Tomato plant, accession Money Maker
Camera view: horizontal (90 deg, fisheye); turntable rotation: 120 degrees
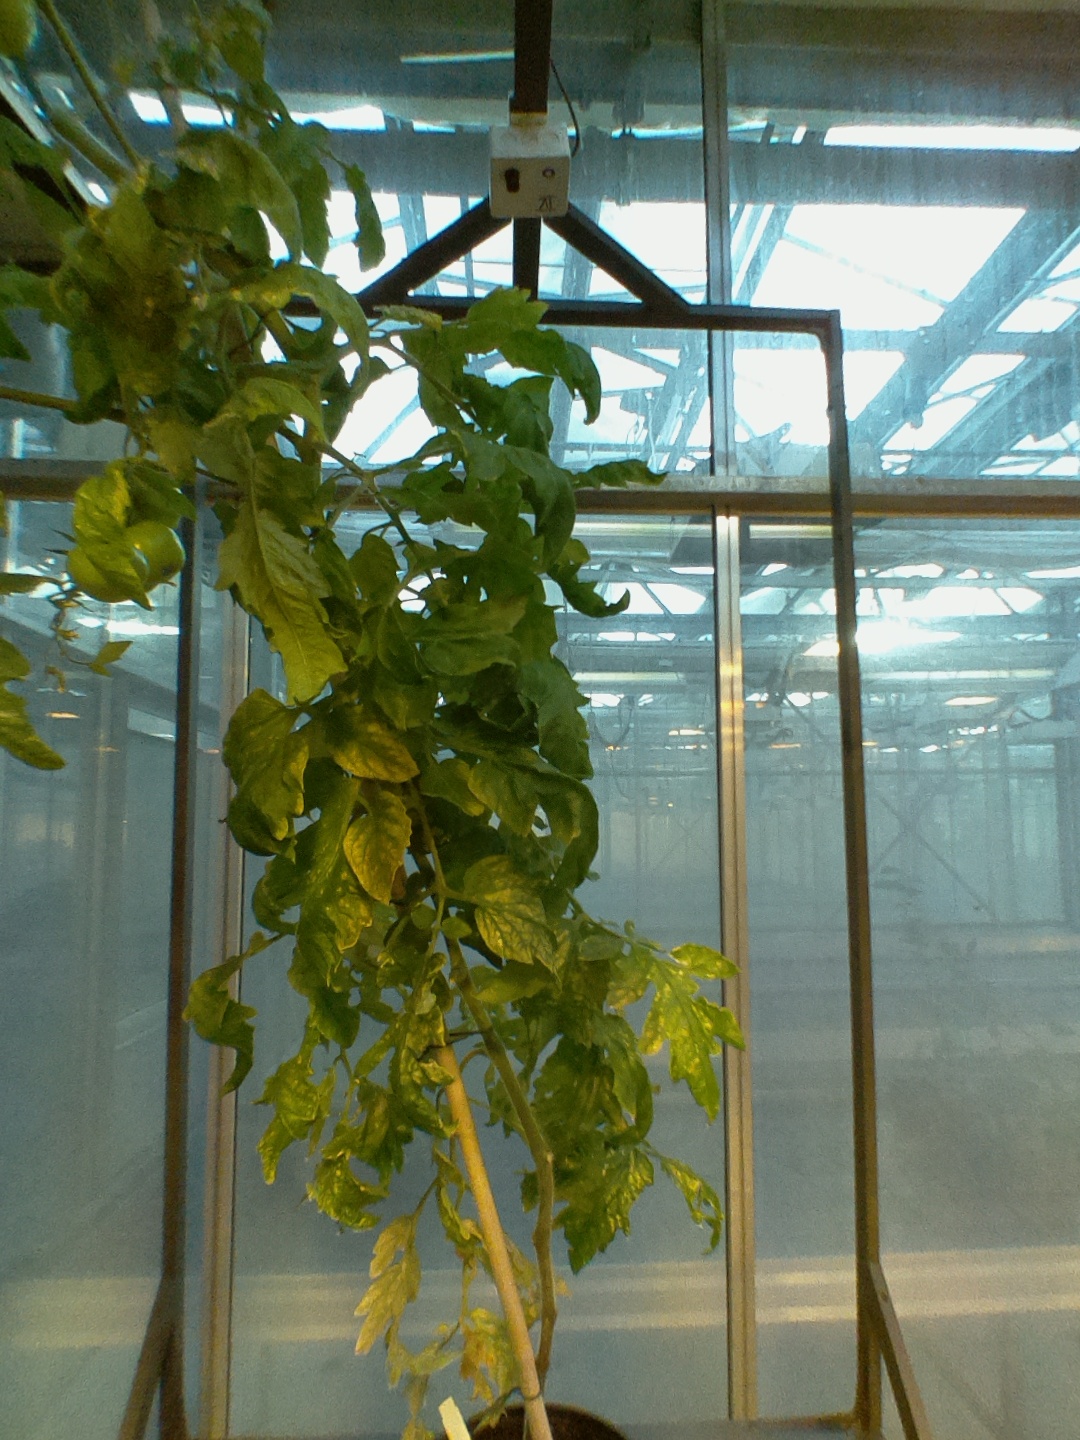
BBCH growth stage 79: 90% -100% of final fruit size